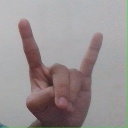
अक्षर: श